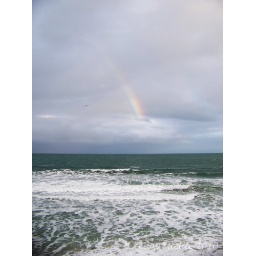
Rainbow forming in the clouds over the ocean